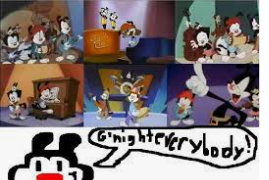
Portrait style: Cartoon Portrait